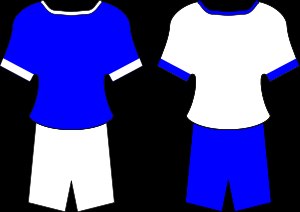
DDR's fodboldlandshold
DDR's fodboldlandsholddragt; hjemme t.v. og ude t.h.
DDR's fodboldlandshold var et hold under Deutschen Fußball-Verbandes, udvalgt blandt alle herre-fodboldspillere i DDR til at repræsentere DDR i internationale fodboldturneringer arrangeret af FIFA og UEFA samt i venskabskampe mod andre nationale fodboldforbunds udvalgte hold.